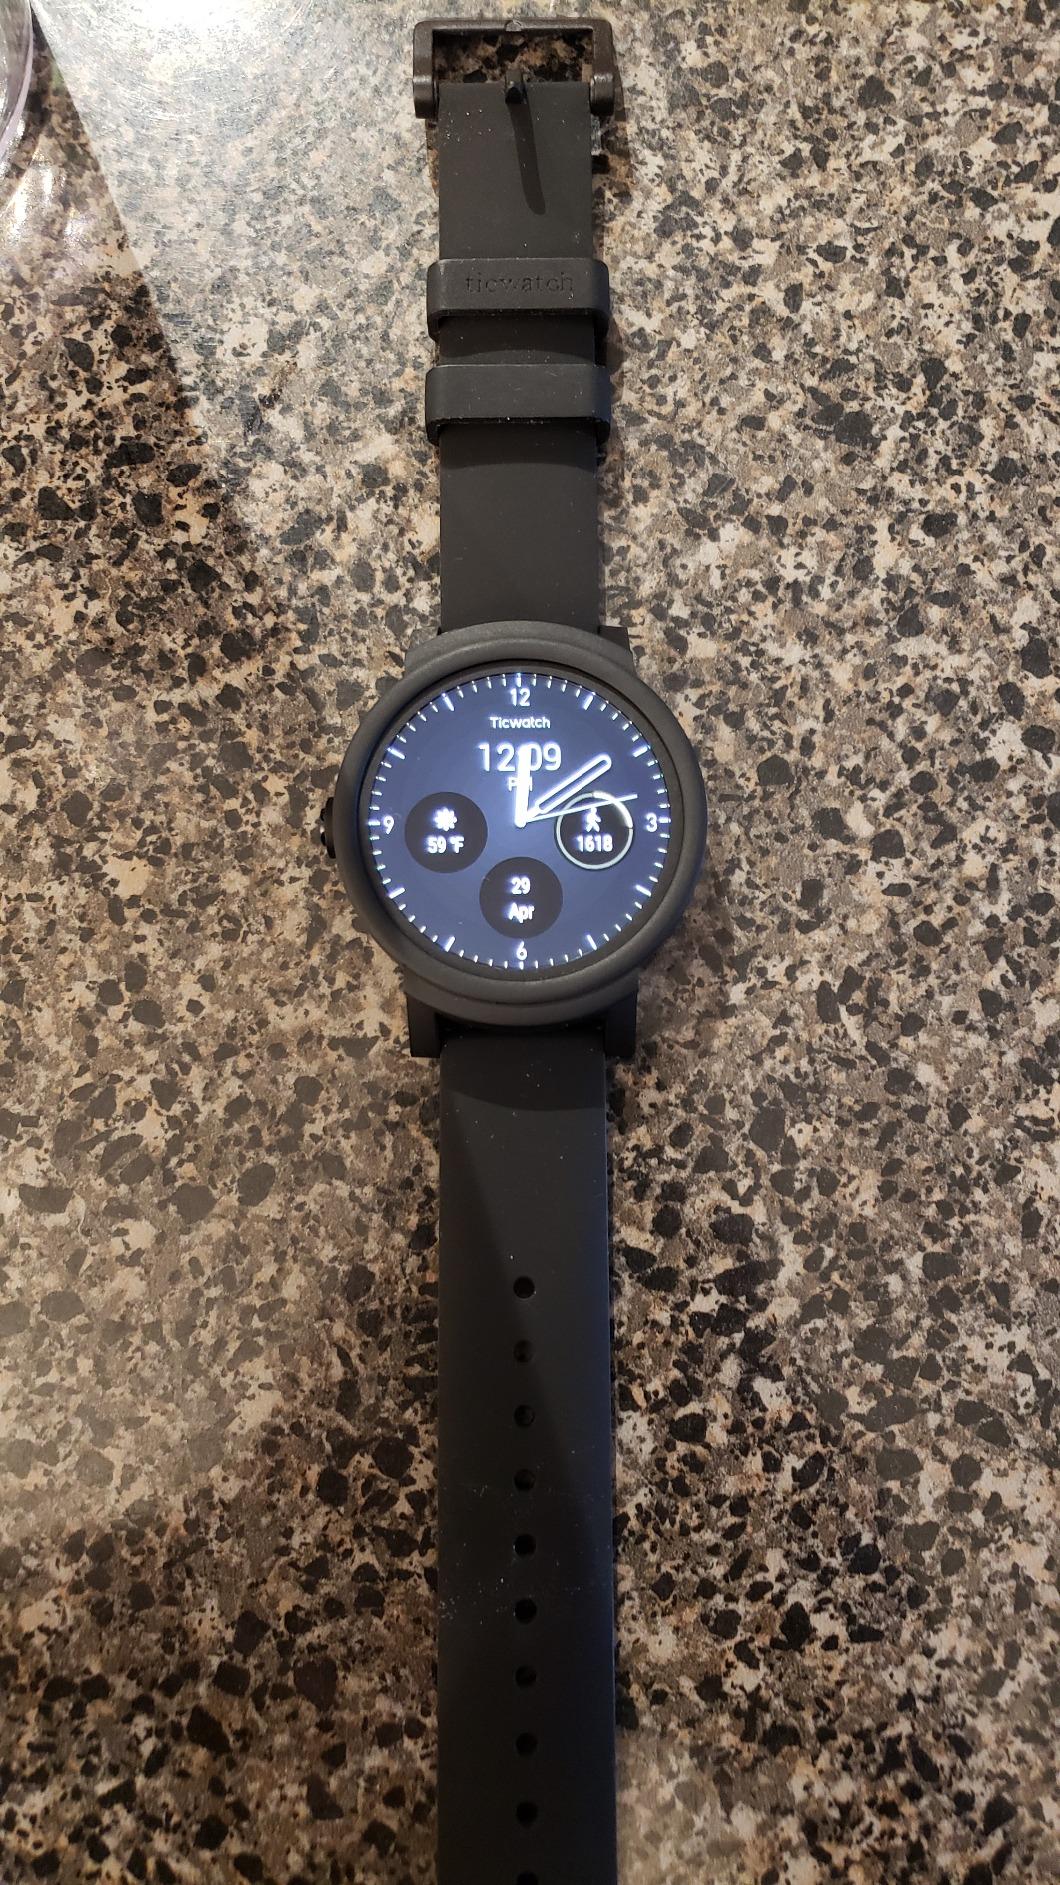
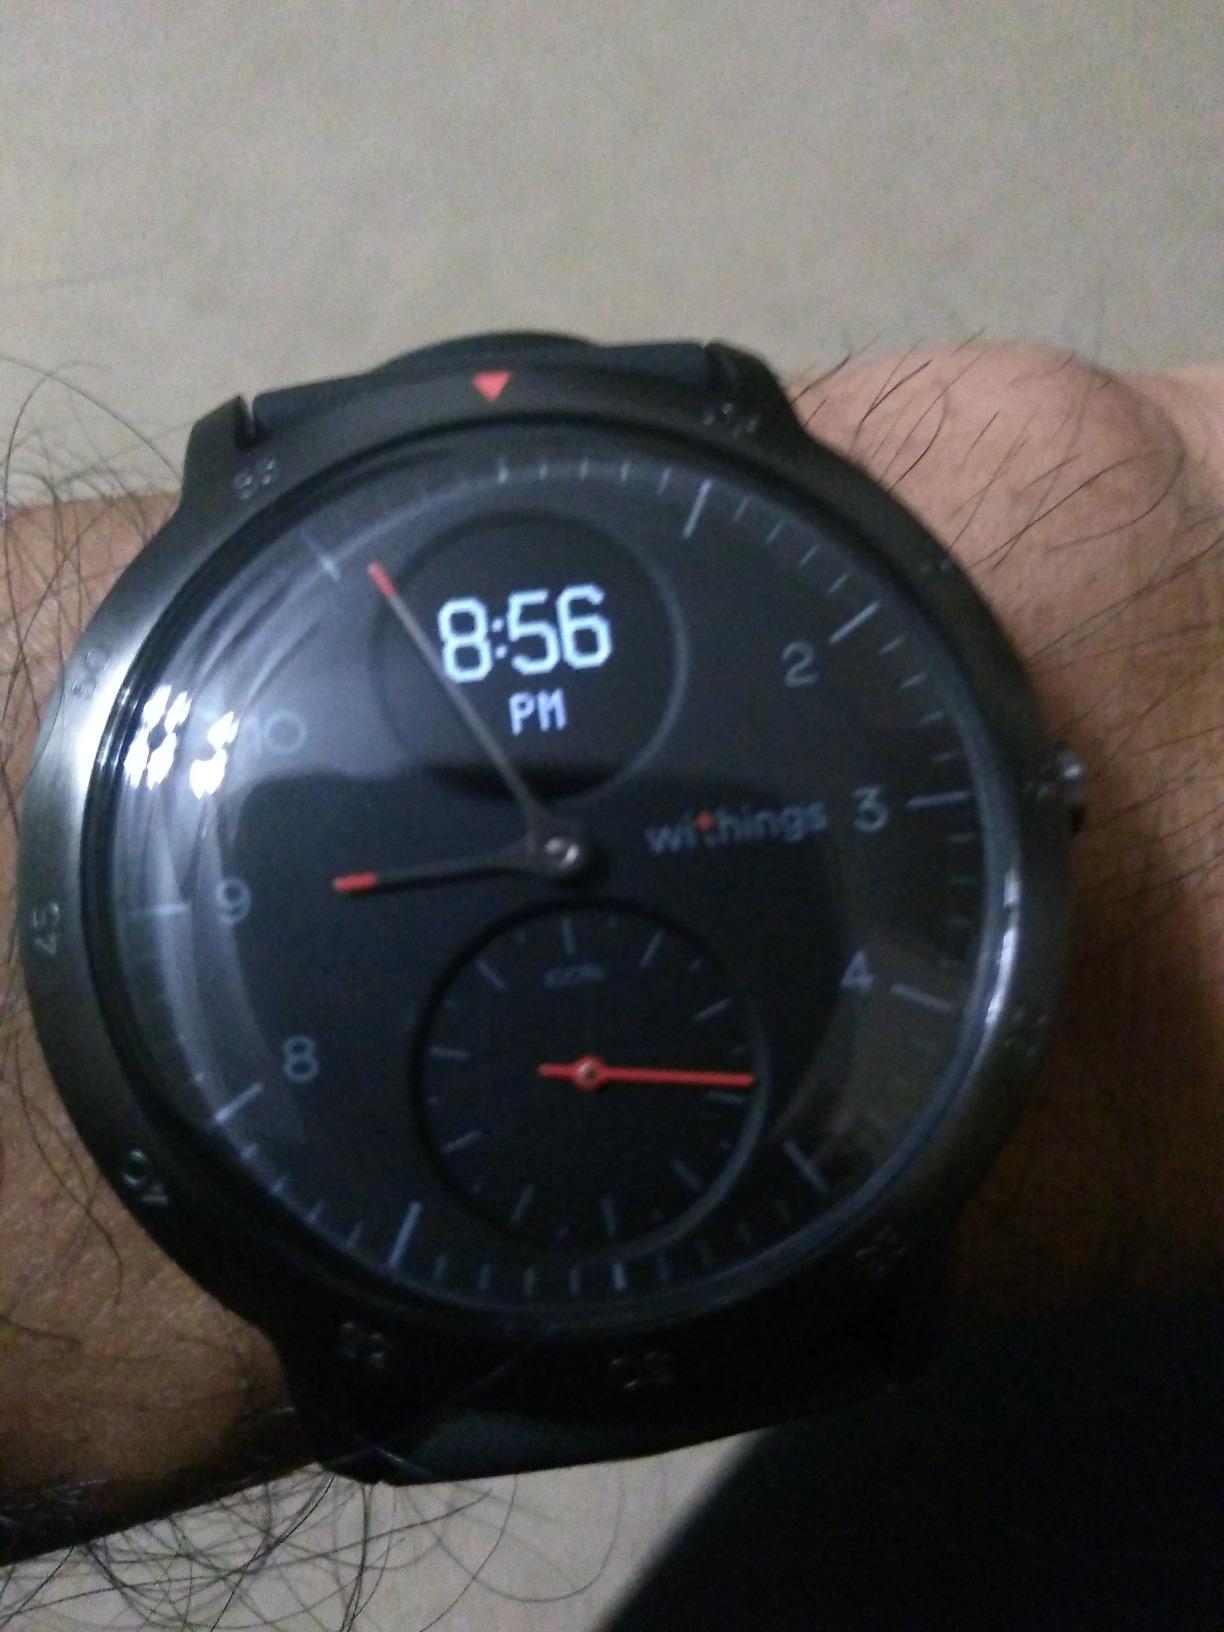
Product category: smartwatch
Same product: no